Yvonne Přenosilová

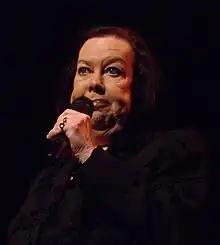
Přenosilová in 2009

Yvonne Přenosilová (2 July 1947 – 11 September 2023) was a Czech singer, actress and radio and television presenter, mainly successful in the 1960s.